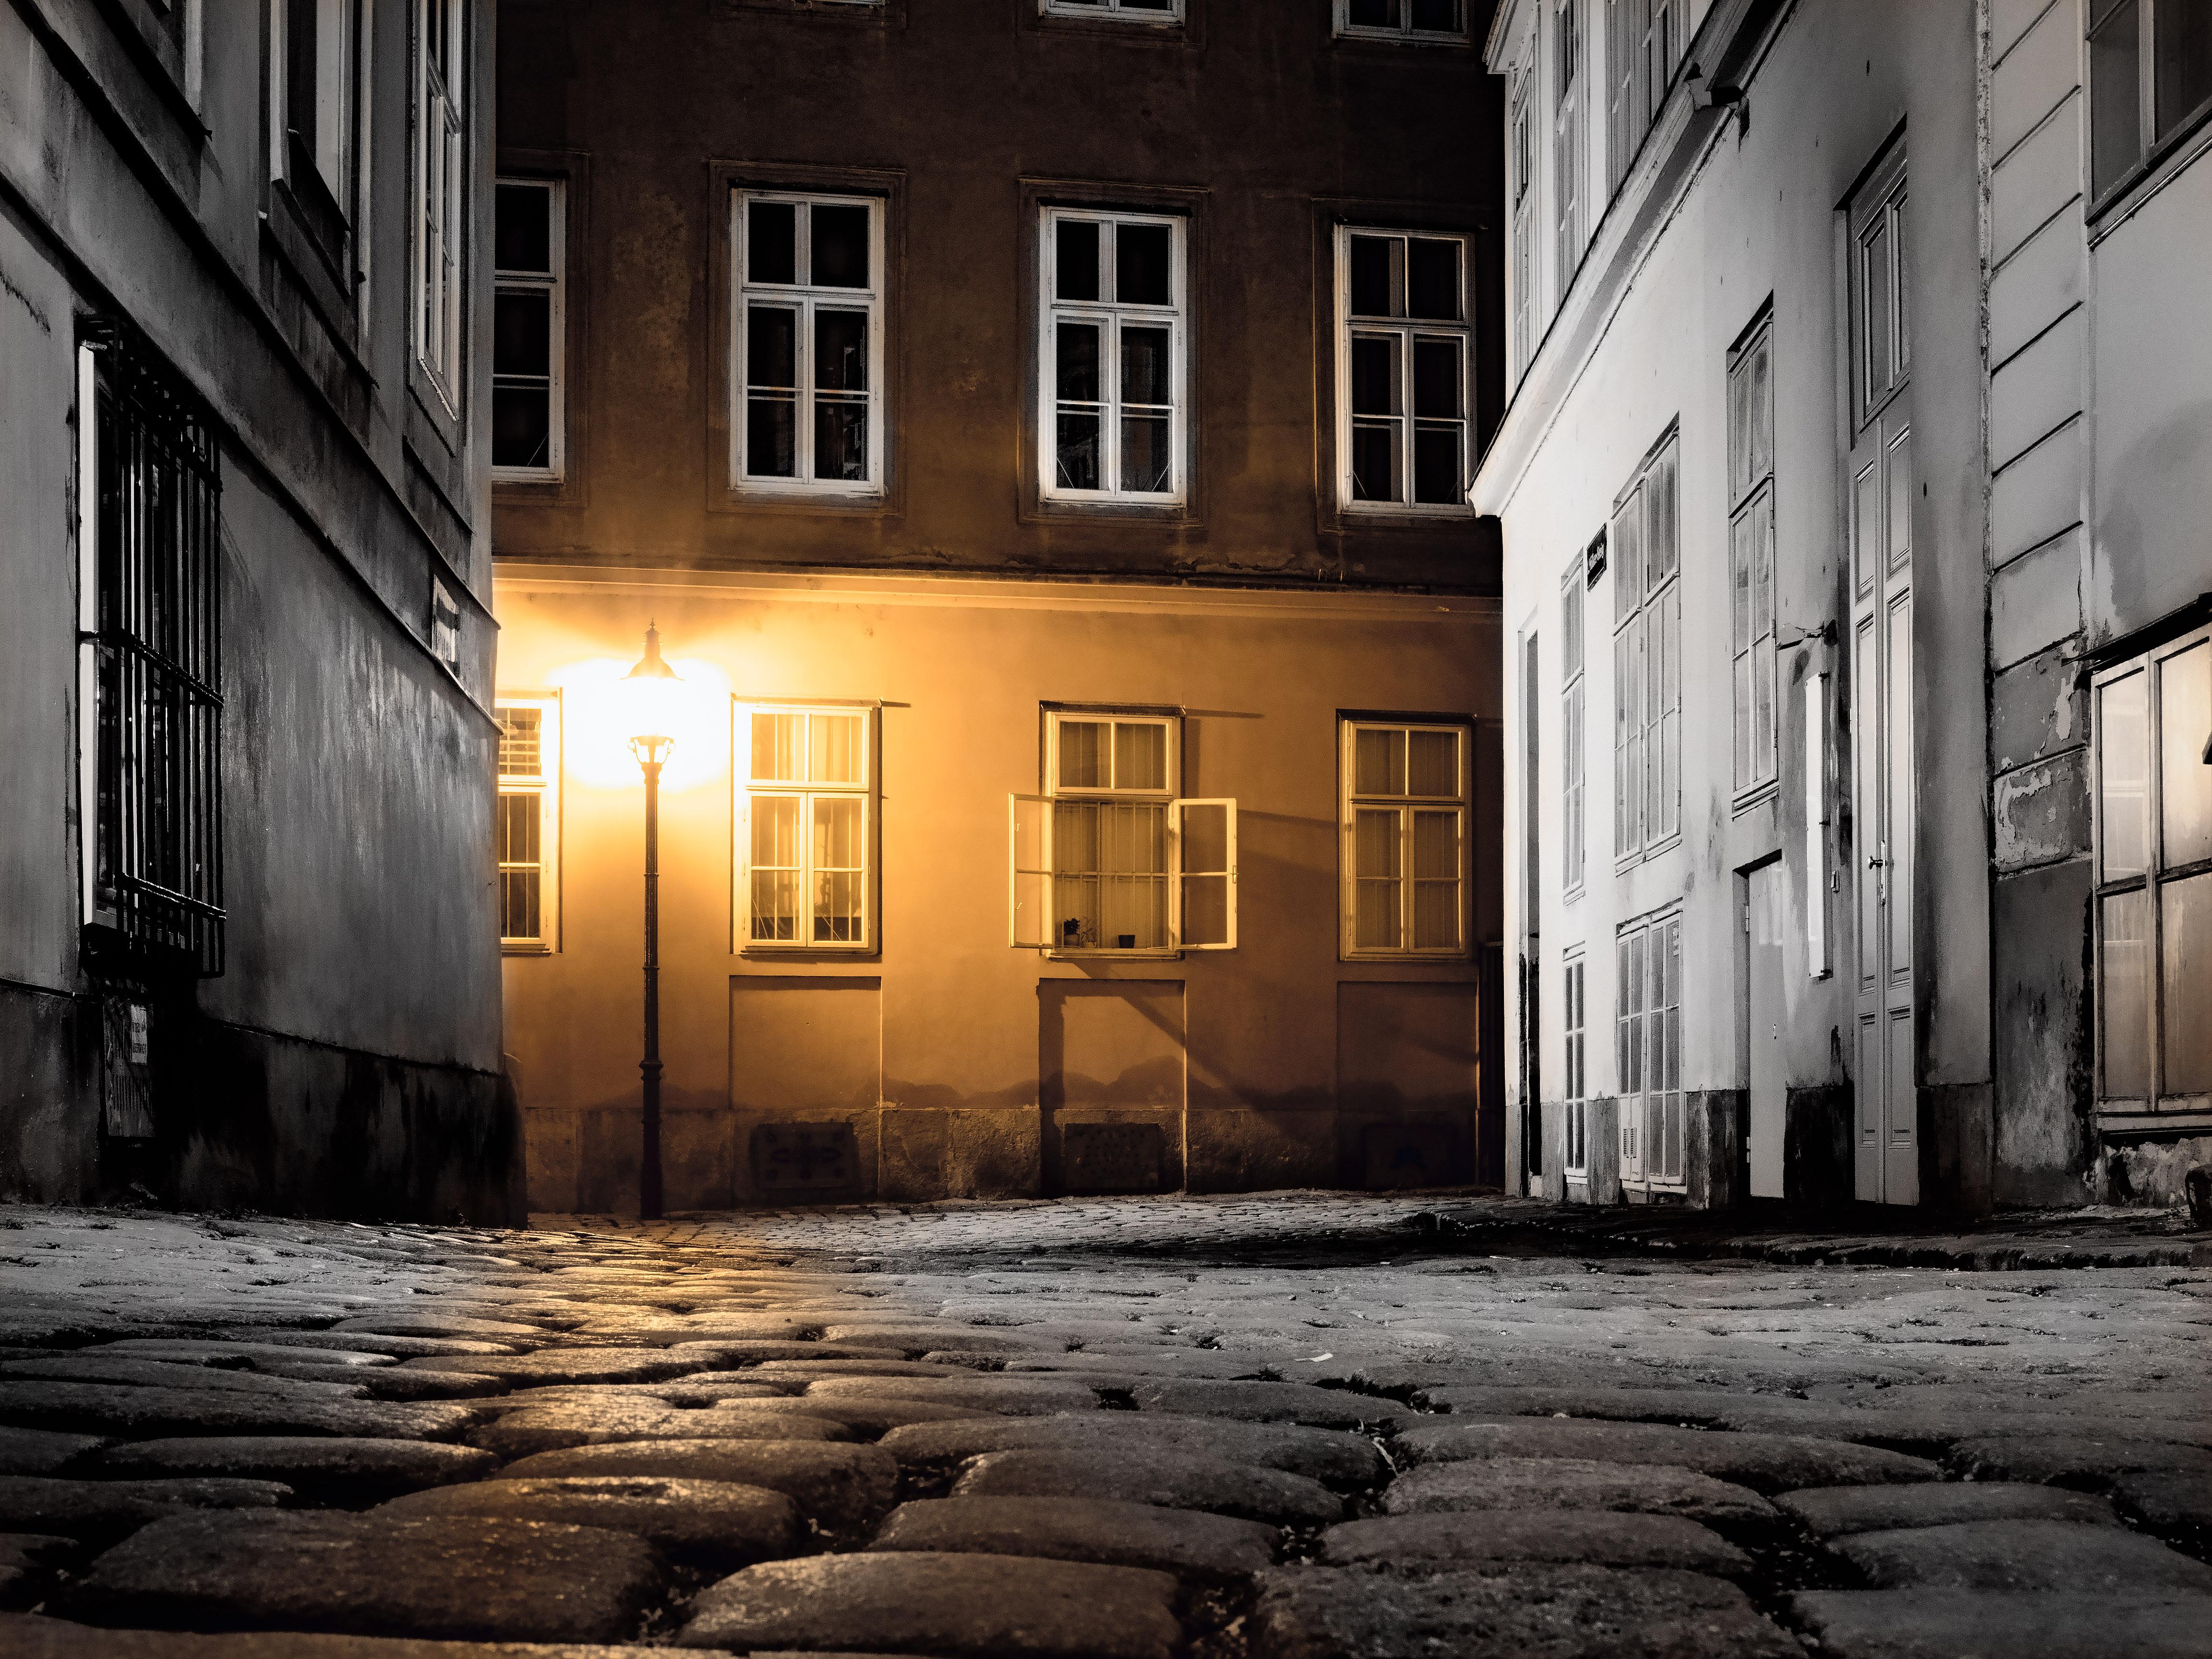
light, architecture, road, street, night, house, alley, urban, facade, darkness, lighting, infrastructure, wien, osterreich, beethoven, sidealley, pasqualati, urban area